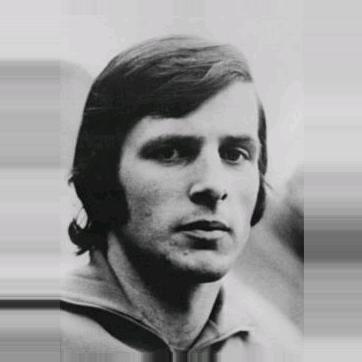
Age: 28